50 Rockefeller Plaza

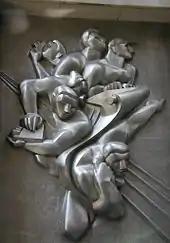
"News" by Isamu Noguchi

50 Rockefeller Plaza is located on the west side of Rockefeller Plaza between 50th and 51st Streets. The only building in the Center built to the outer limits of its lot line, the 15-story building took its shape from Associated Press's need for a single, undivided, loft-like newsroom as large as the lot could accommodate—namely, a blocky structure with no setbacks. At one point, of transmission wire were embedded in conduits on the building's fourth floor. The complex's truck ramp descends under the building from 50th Street, while the rear of the building is located next to the Radio City Music Hall. The building also contained the Guild Theater, a 450-seat newsreel theater, from 1938 to 1999.